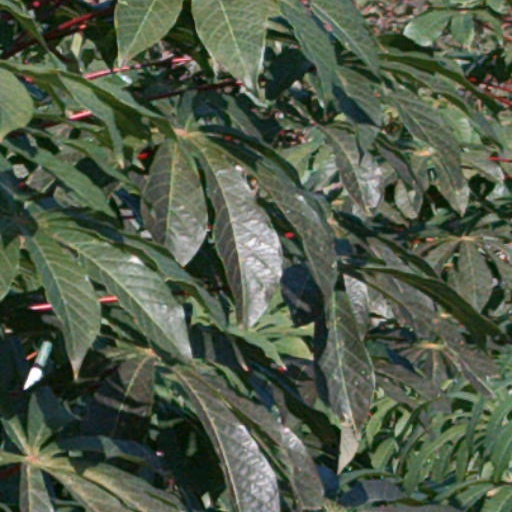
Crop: cassava